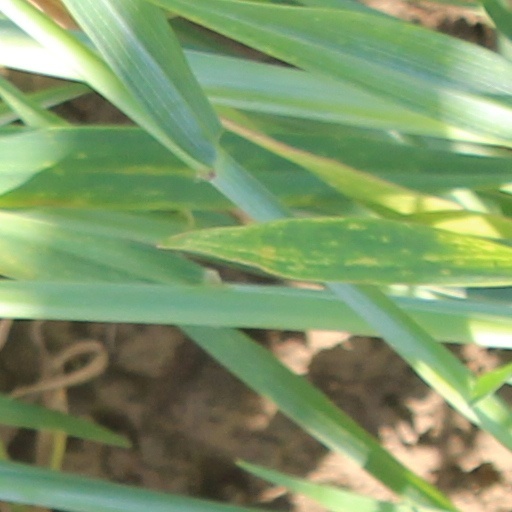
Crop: wheat